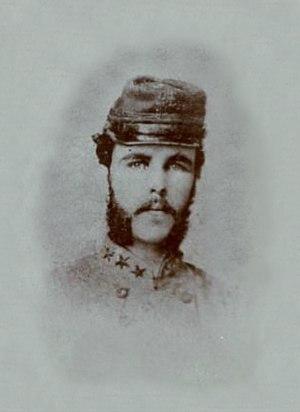
Thomas Fentress Toon est un brigadier général dans l'armée des États confédérés pendant la guerre de Sécession.